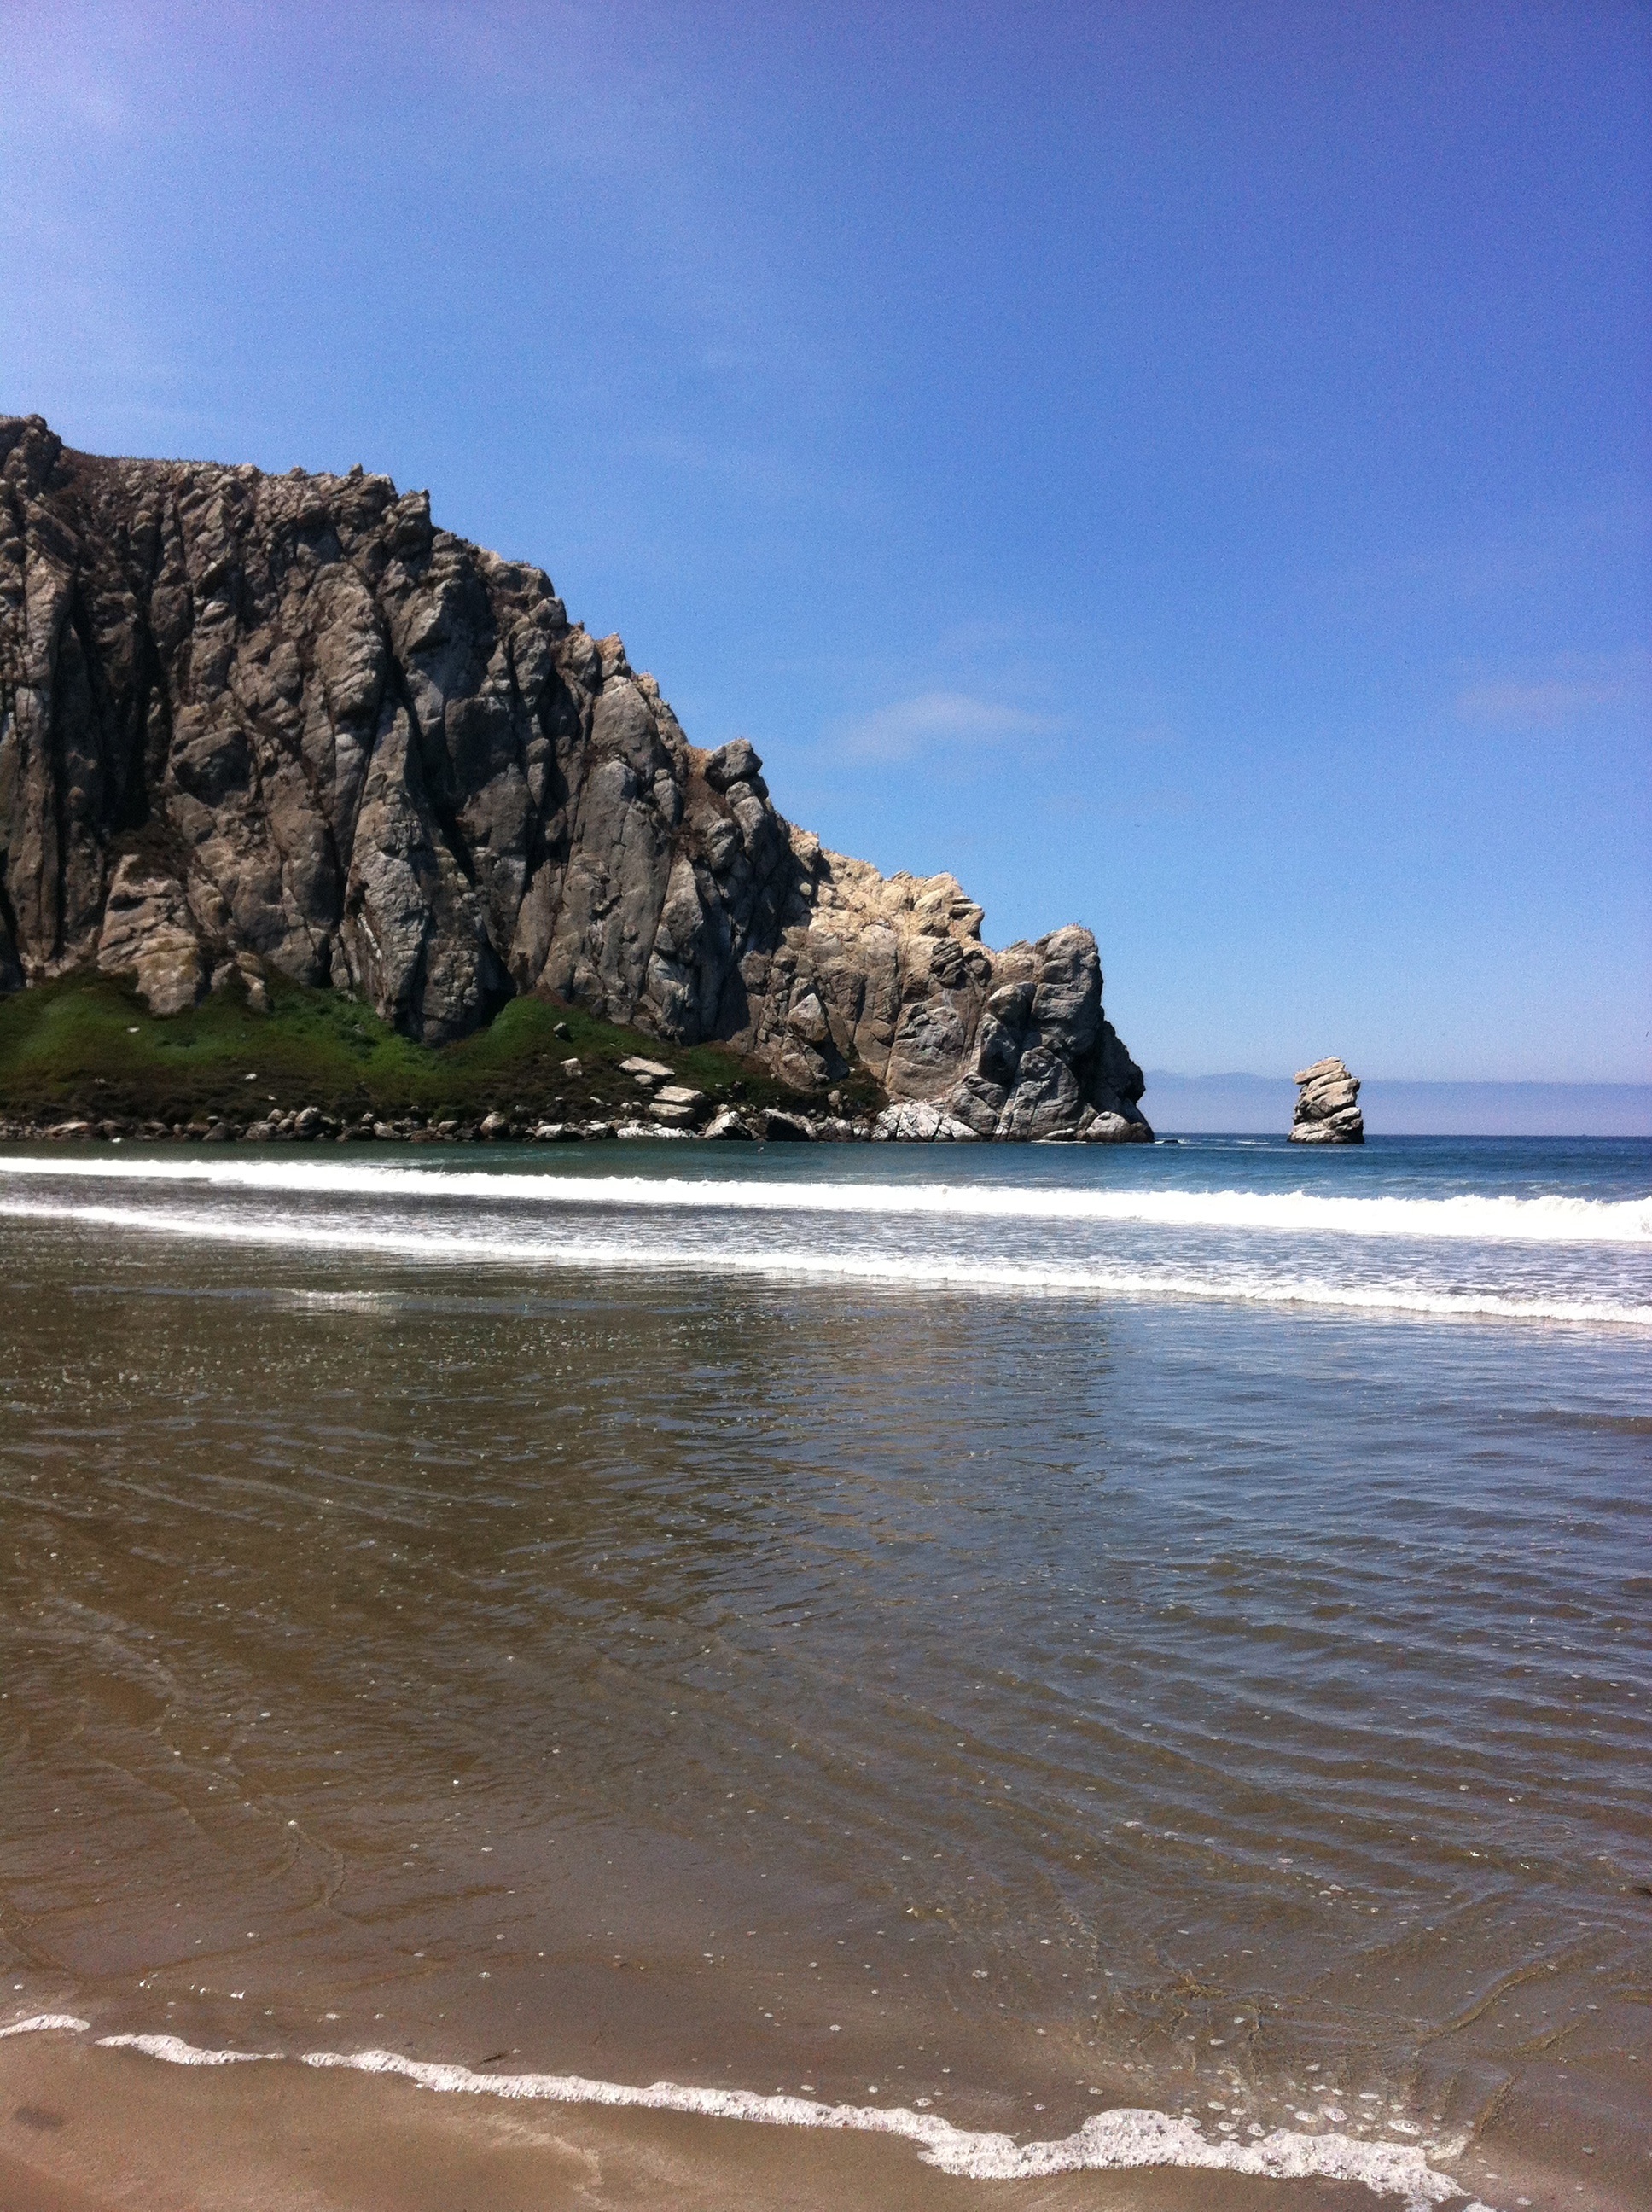
beach, sea, coast, water, sand, rock, ocean, shore, wave, coastal, vacation, cliff, cove, bay, terrain, california, body of water, cape, landform, wind wave, morrow bay